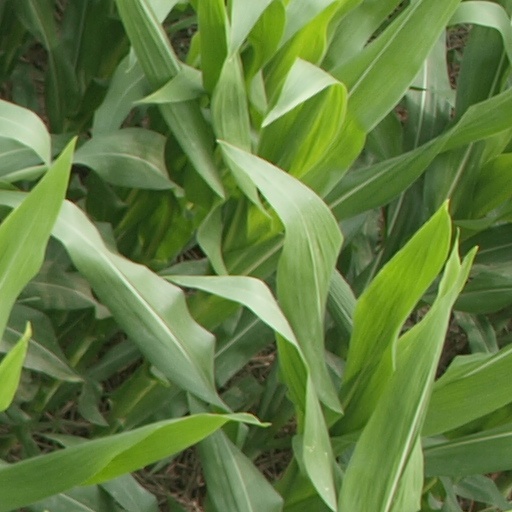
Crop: maize; corn